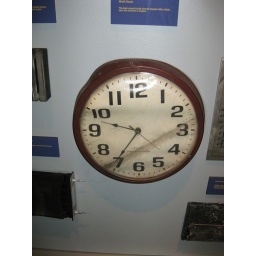
Office clock that was stopped upon the impact of a plane on 9/11